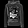
Label: Pullover